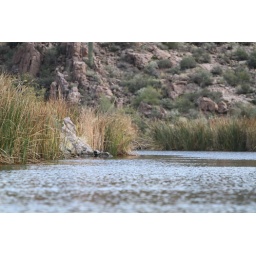
One of the river arms at Canyon Lake, AZ. This is my favorite lake in Arizona.